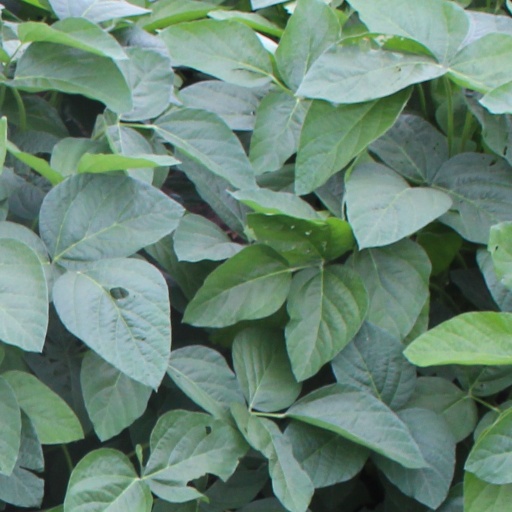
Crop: soybean